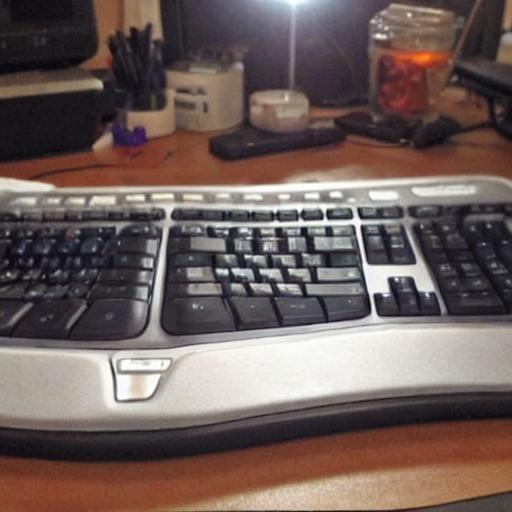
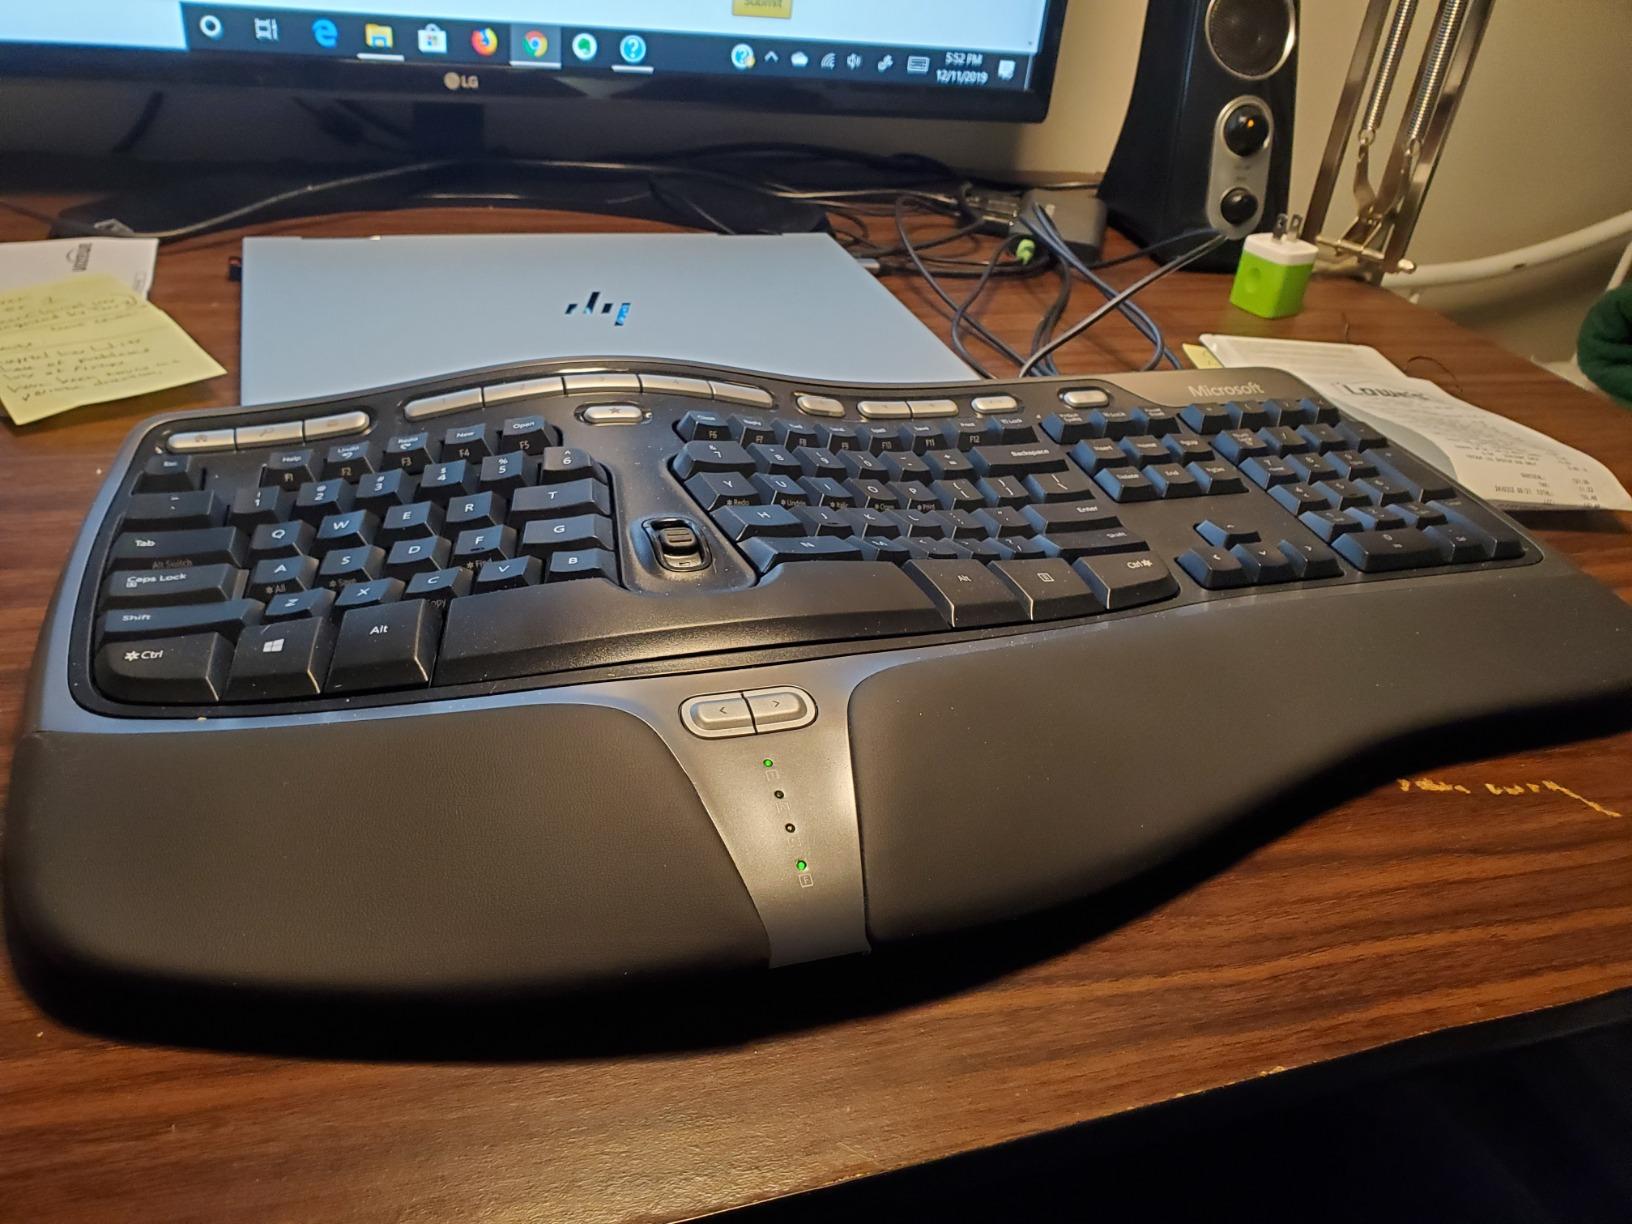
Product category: keyboard
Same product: no